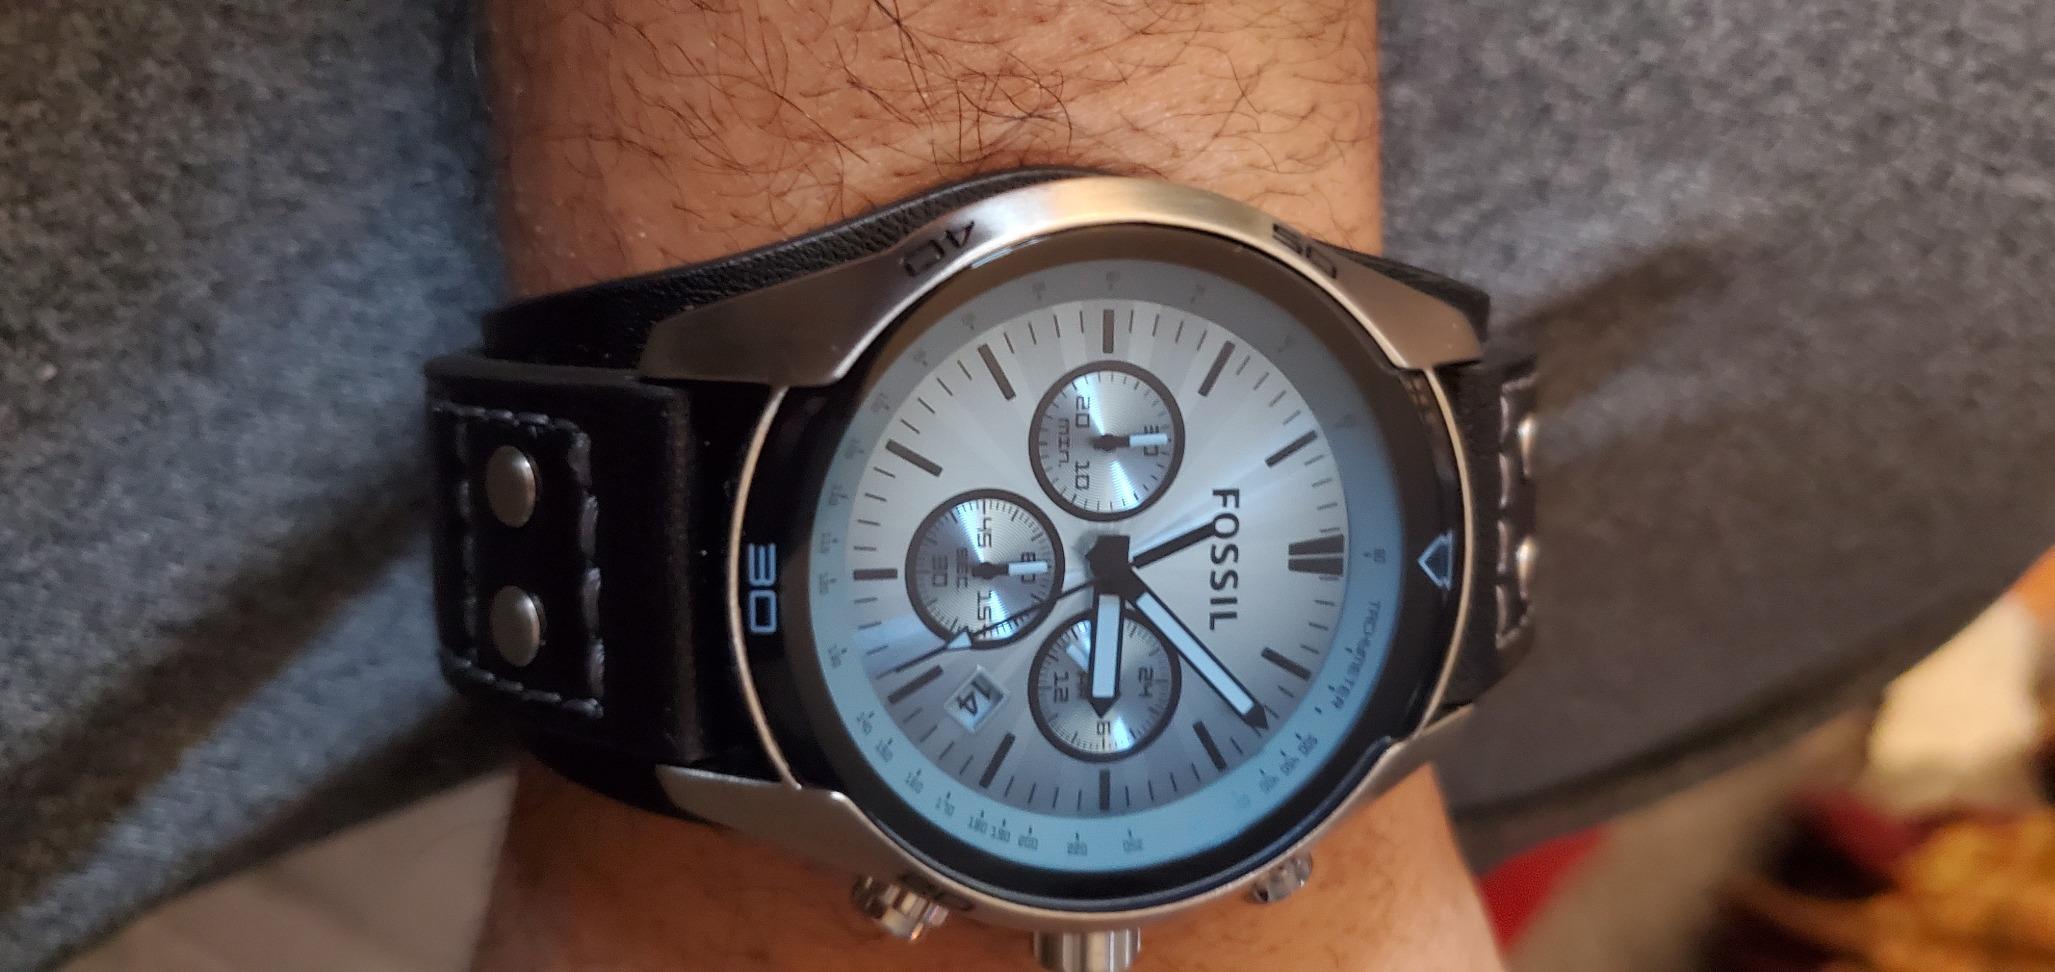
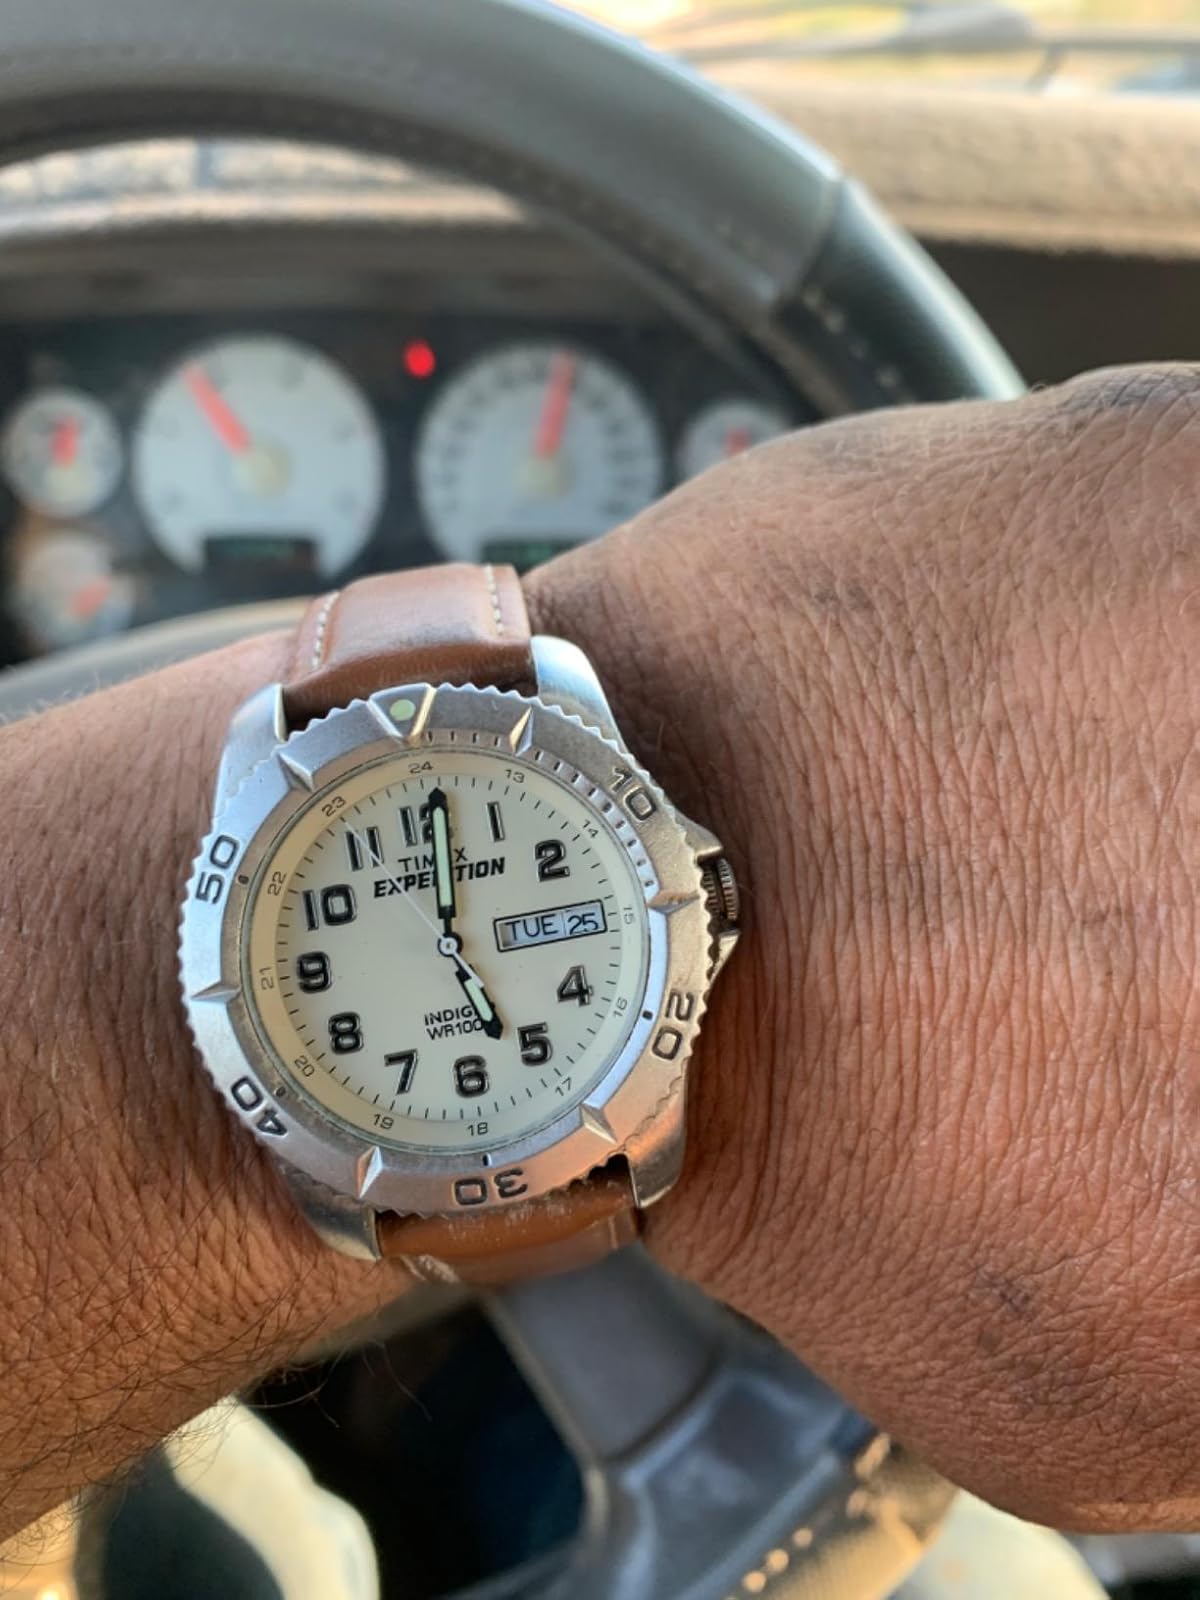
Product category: accessories_watch
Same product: no